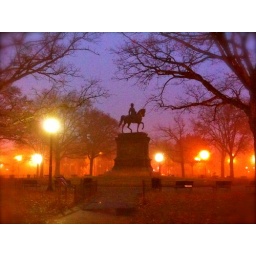
This is the green space we took the dogs to in the morning to do &amp;quot;their business&amp;quot;.